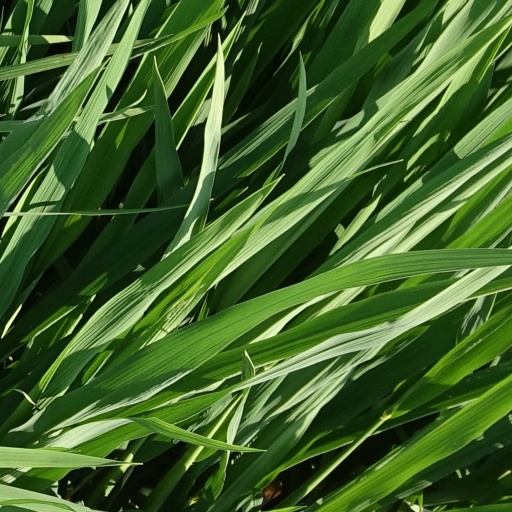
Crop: rice